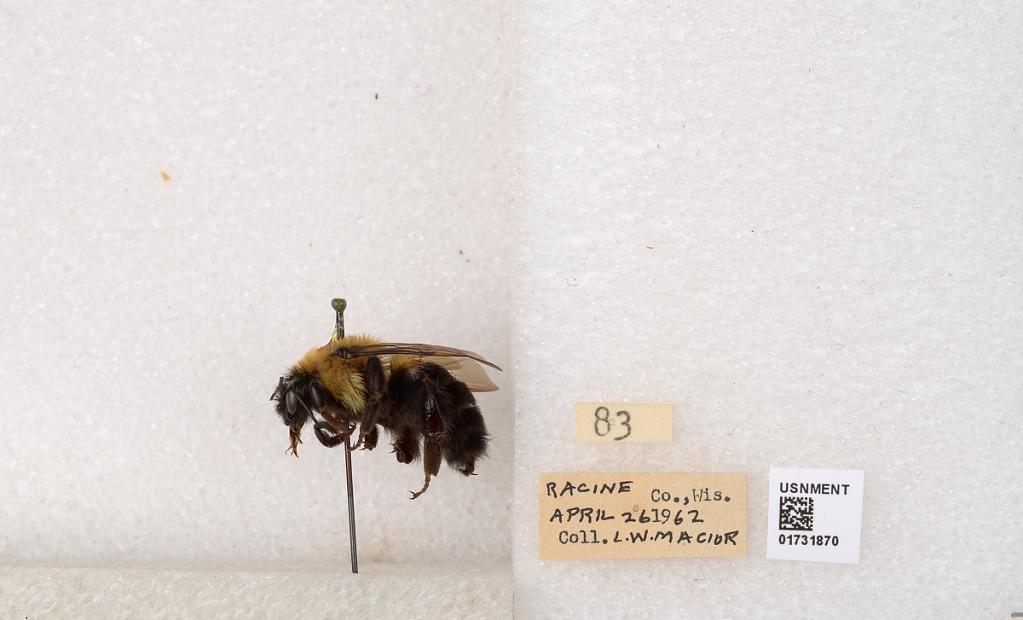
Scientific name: Bombus impatiens Cresson
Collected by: L. Macior
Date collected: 1962-4-26
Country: United States
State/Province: Wisconsin
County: Racine
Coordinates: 42.7299, -87.8123